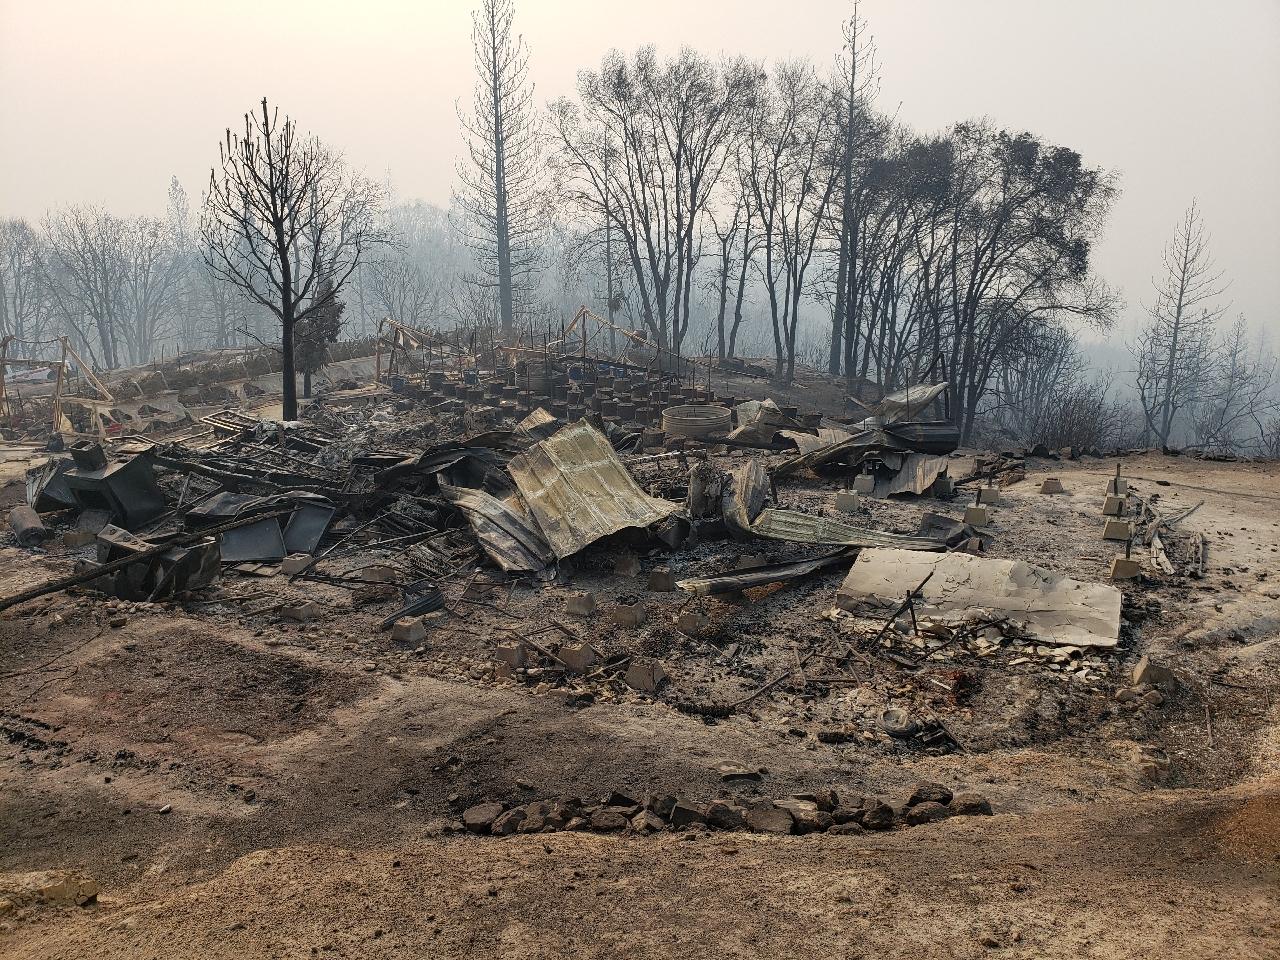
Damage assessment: destroyed